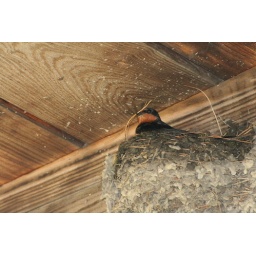
A piece of pine straw is held in the beak of the barn swallow.